List of birds of South Africa

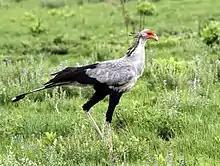
Secretarybird

Phalacrocoracidae is a family of medium to large coastal, fish-eating seabirds that includes cormorants and shags. Plumage colouration varies, with the majority having mainly dark plumage, some species being black-and-white, and a few being colourful.